List of Quaternary volcanic eruptions

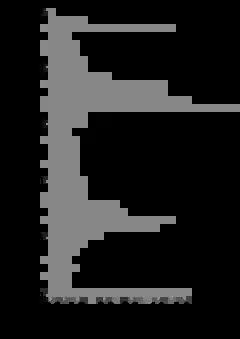
1809–10 ice core event

2.588 ± 0.005 million years BP, the Quaternary period and Pleistocene epoch begin.